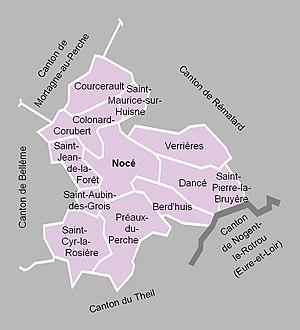
Carte du canton de Nocé en 2012.
Le canton de Nocé est une ancienne division administrative française située dans le département de l'Orne et la région Basse-Normandie.